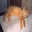
Label: cat